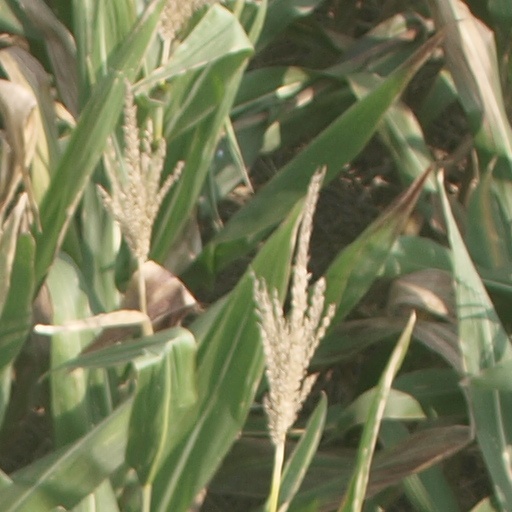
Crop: maize; corn